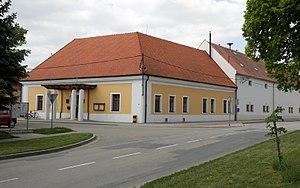
Měnín est une commune du district de Brno-Campagne, dans la région de Moravie-du-Sud, en République tchèque. Sa population s'élevait à 1 903 habitants en 2017.